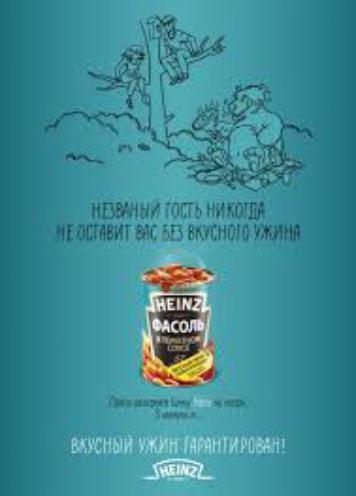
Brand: Heinz Baked Beans
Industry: Food